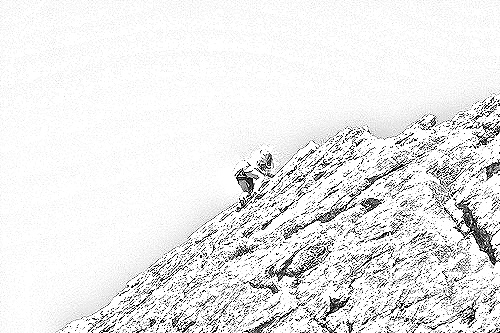
Portrait style: Sketch Portrait